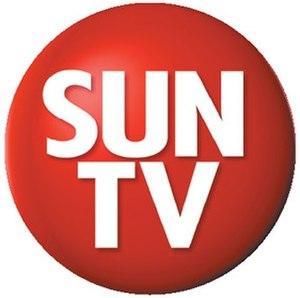
CKXT-DT était une station de télévision ontarienne appartenant à Québecor Média basée à Toronto au Canada qui dessert surtout le Sud de l'Ontario. Originellement lancée en septembre 2003 en tant que station locale pour le grand marché de Toronto, elle transmettait la programmation de la nouvelle chaîne spécialisée Sun News Network au cours de ses derniers mois avant de cesser sa diffusion par antenne le 1ᵉʳ novembre 2011.